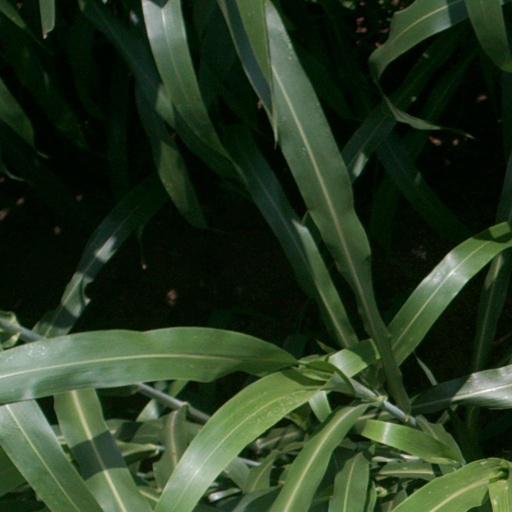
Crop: sorghum